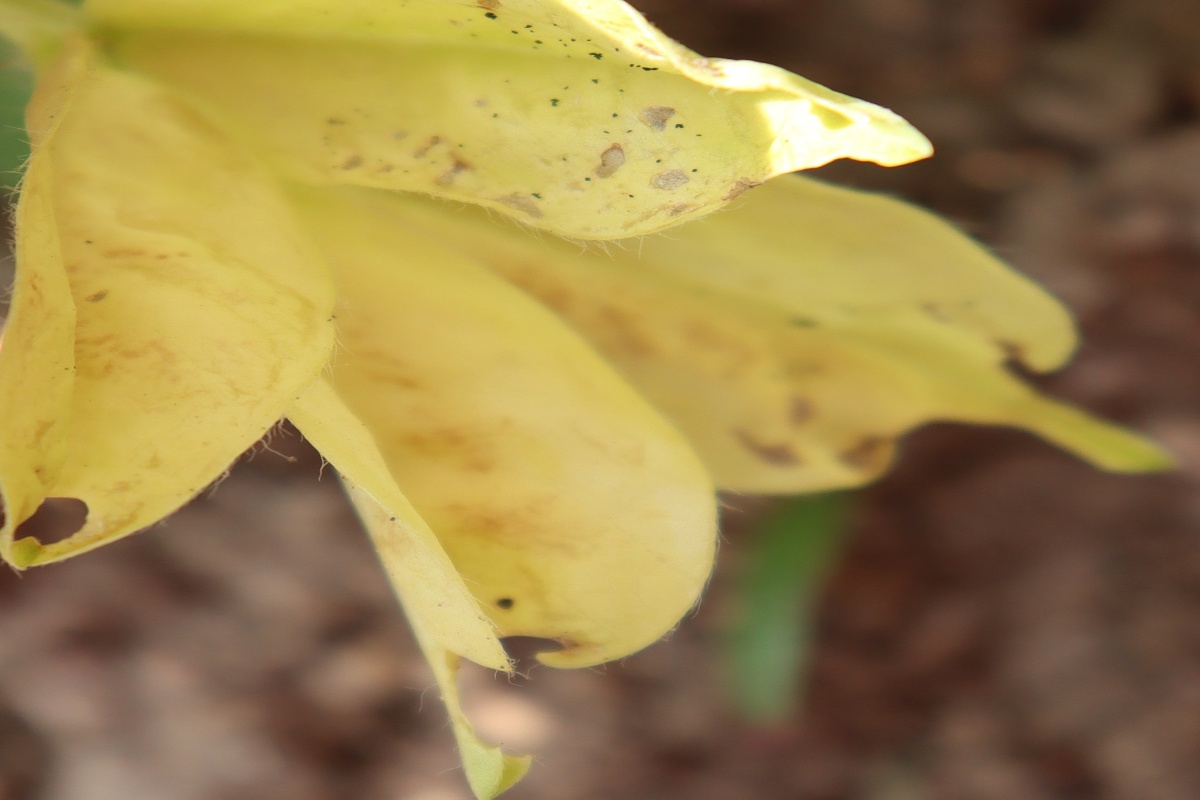
Label: nutrition deficiency